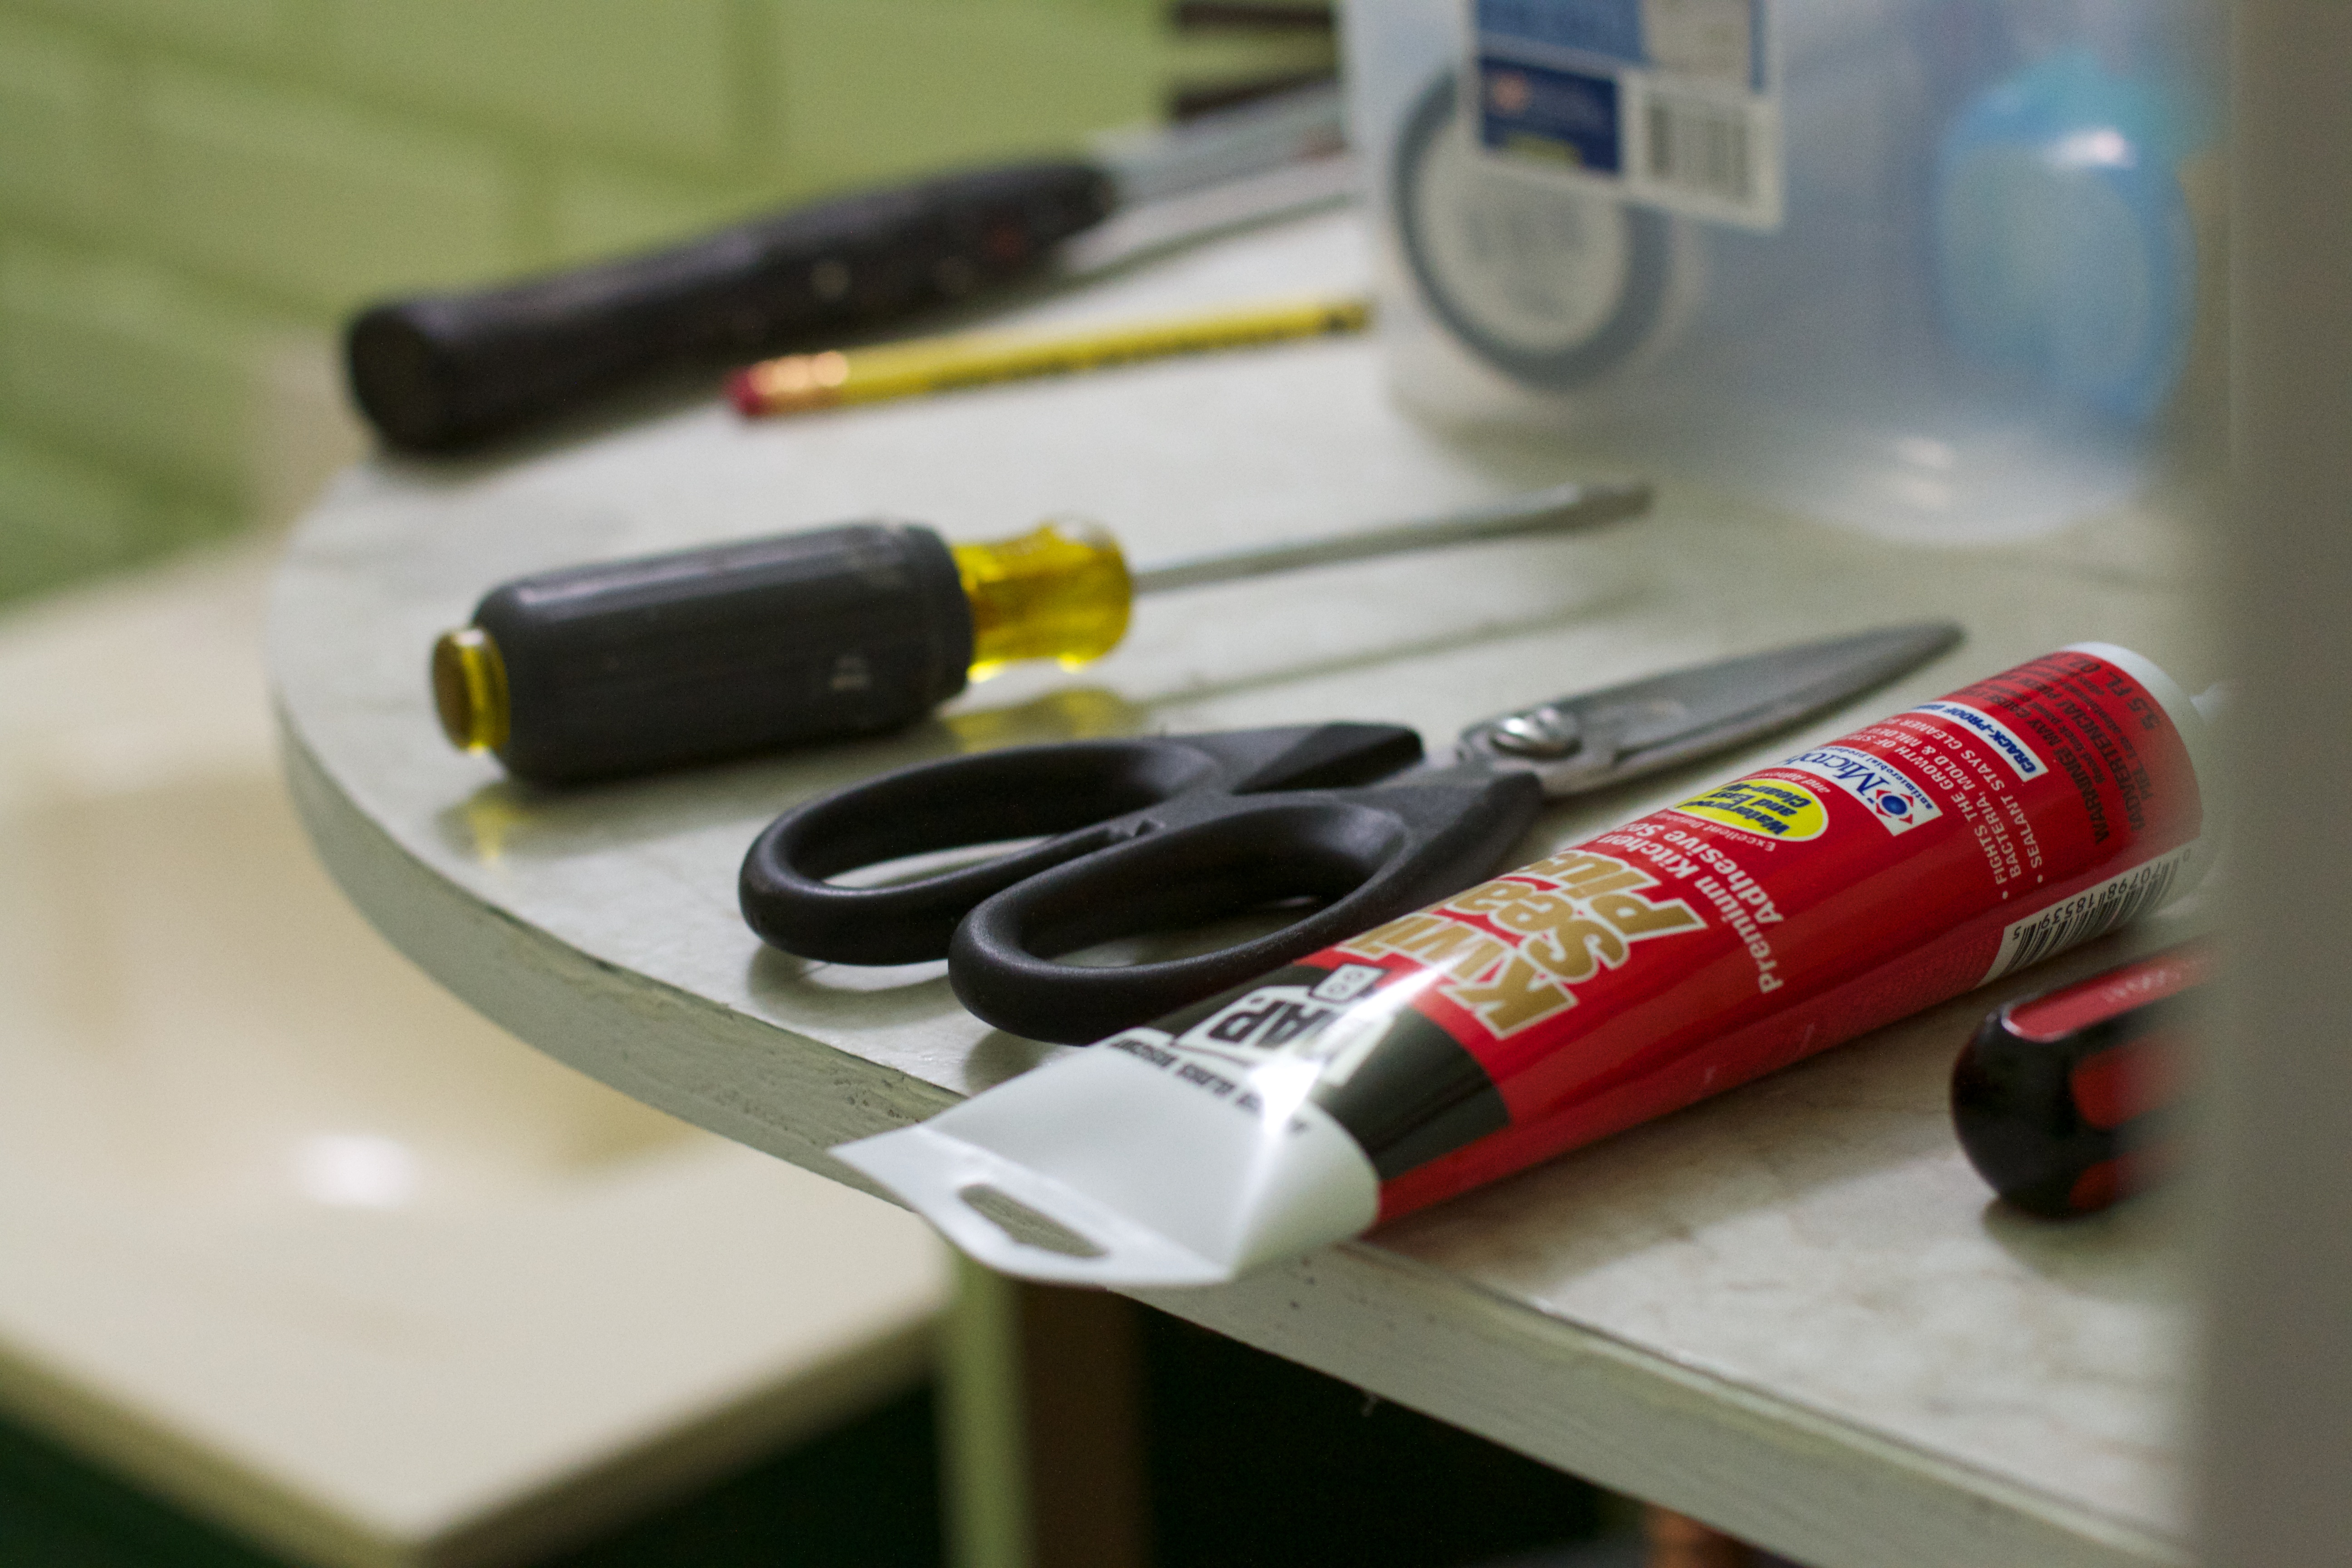
plastic, product, cool image, product design